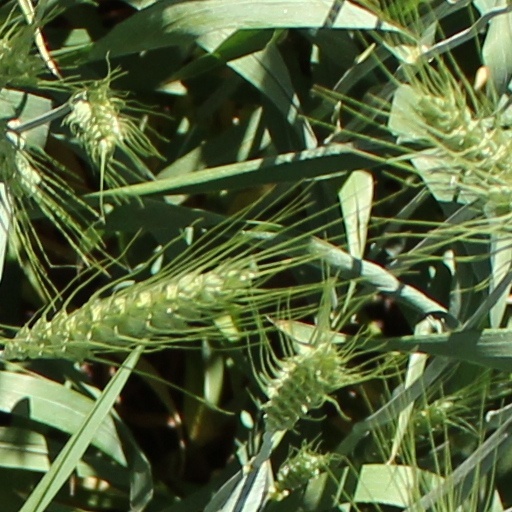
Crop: wheat